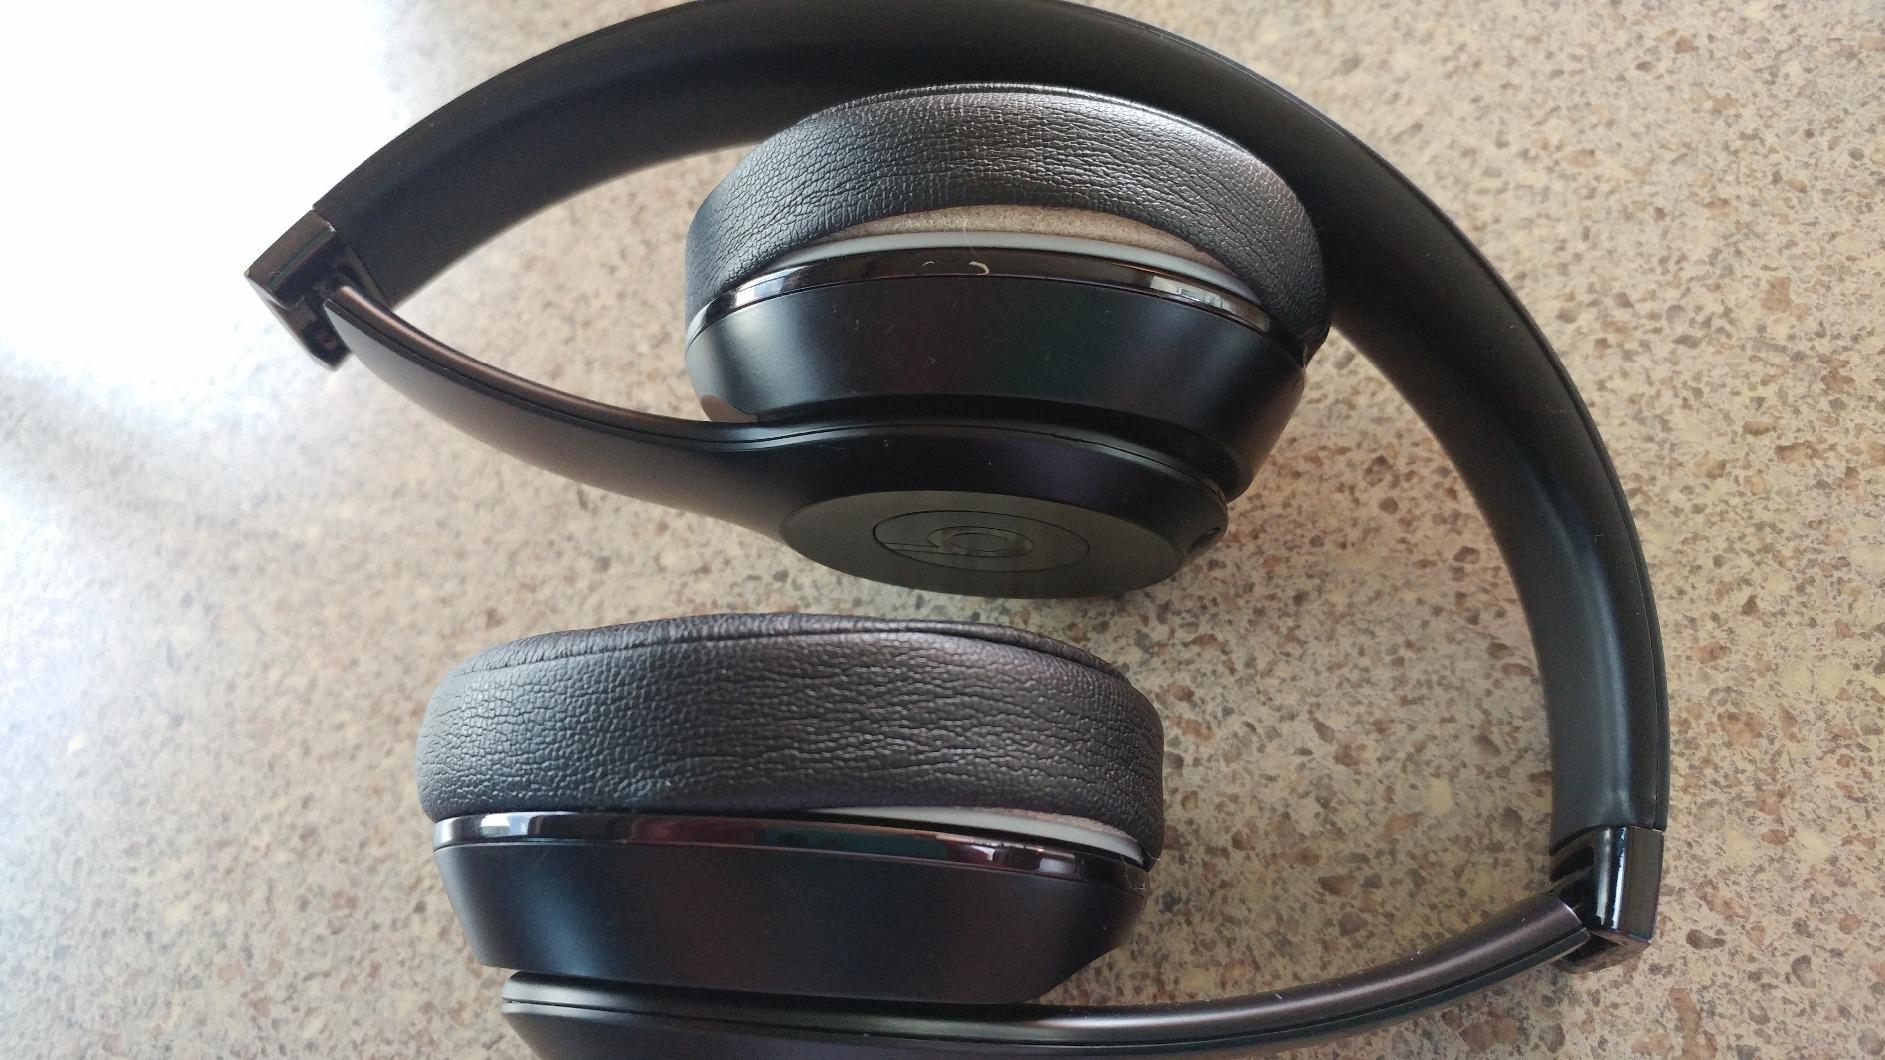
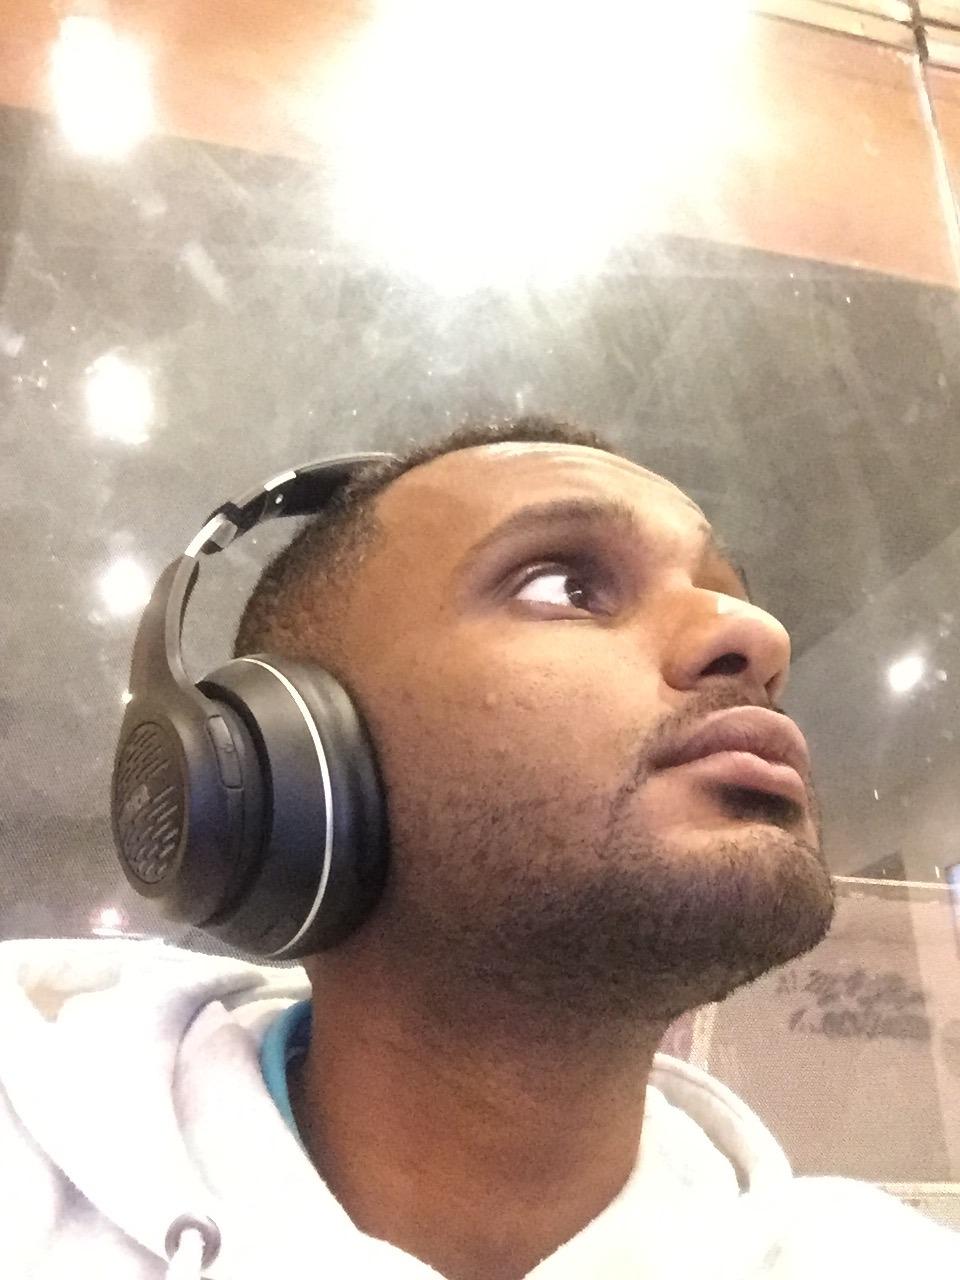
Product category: headphones
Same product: no